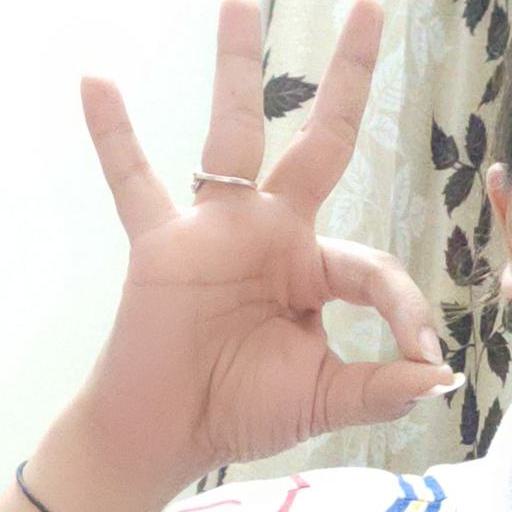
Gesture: ok